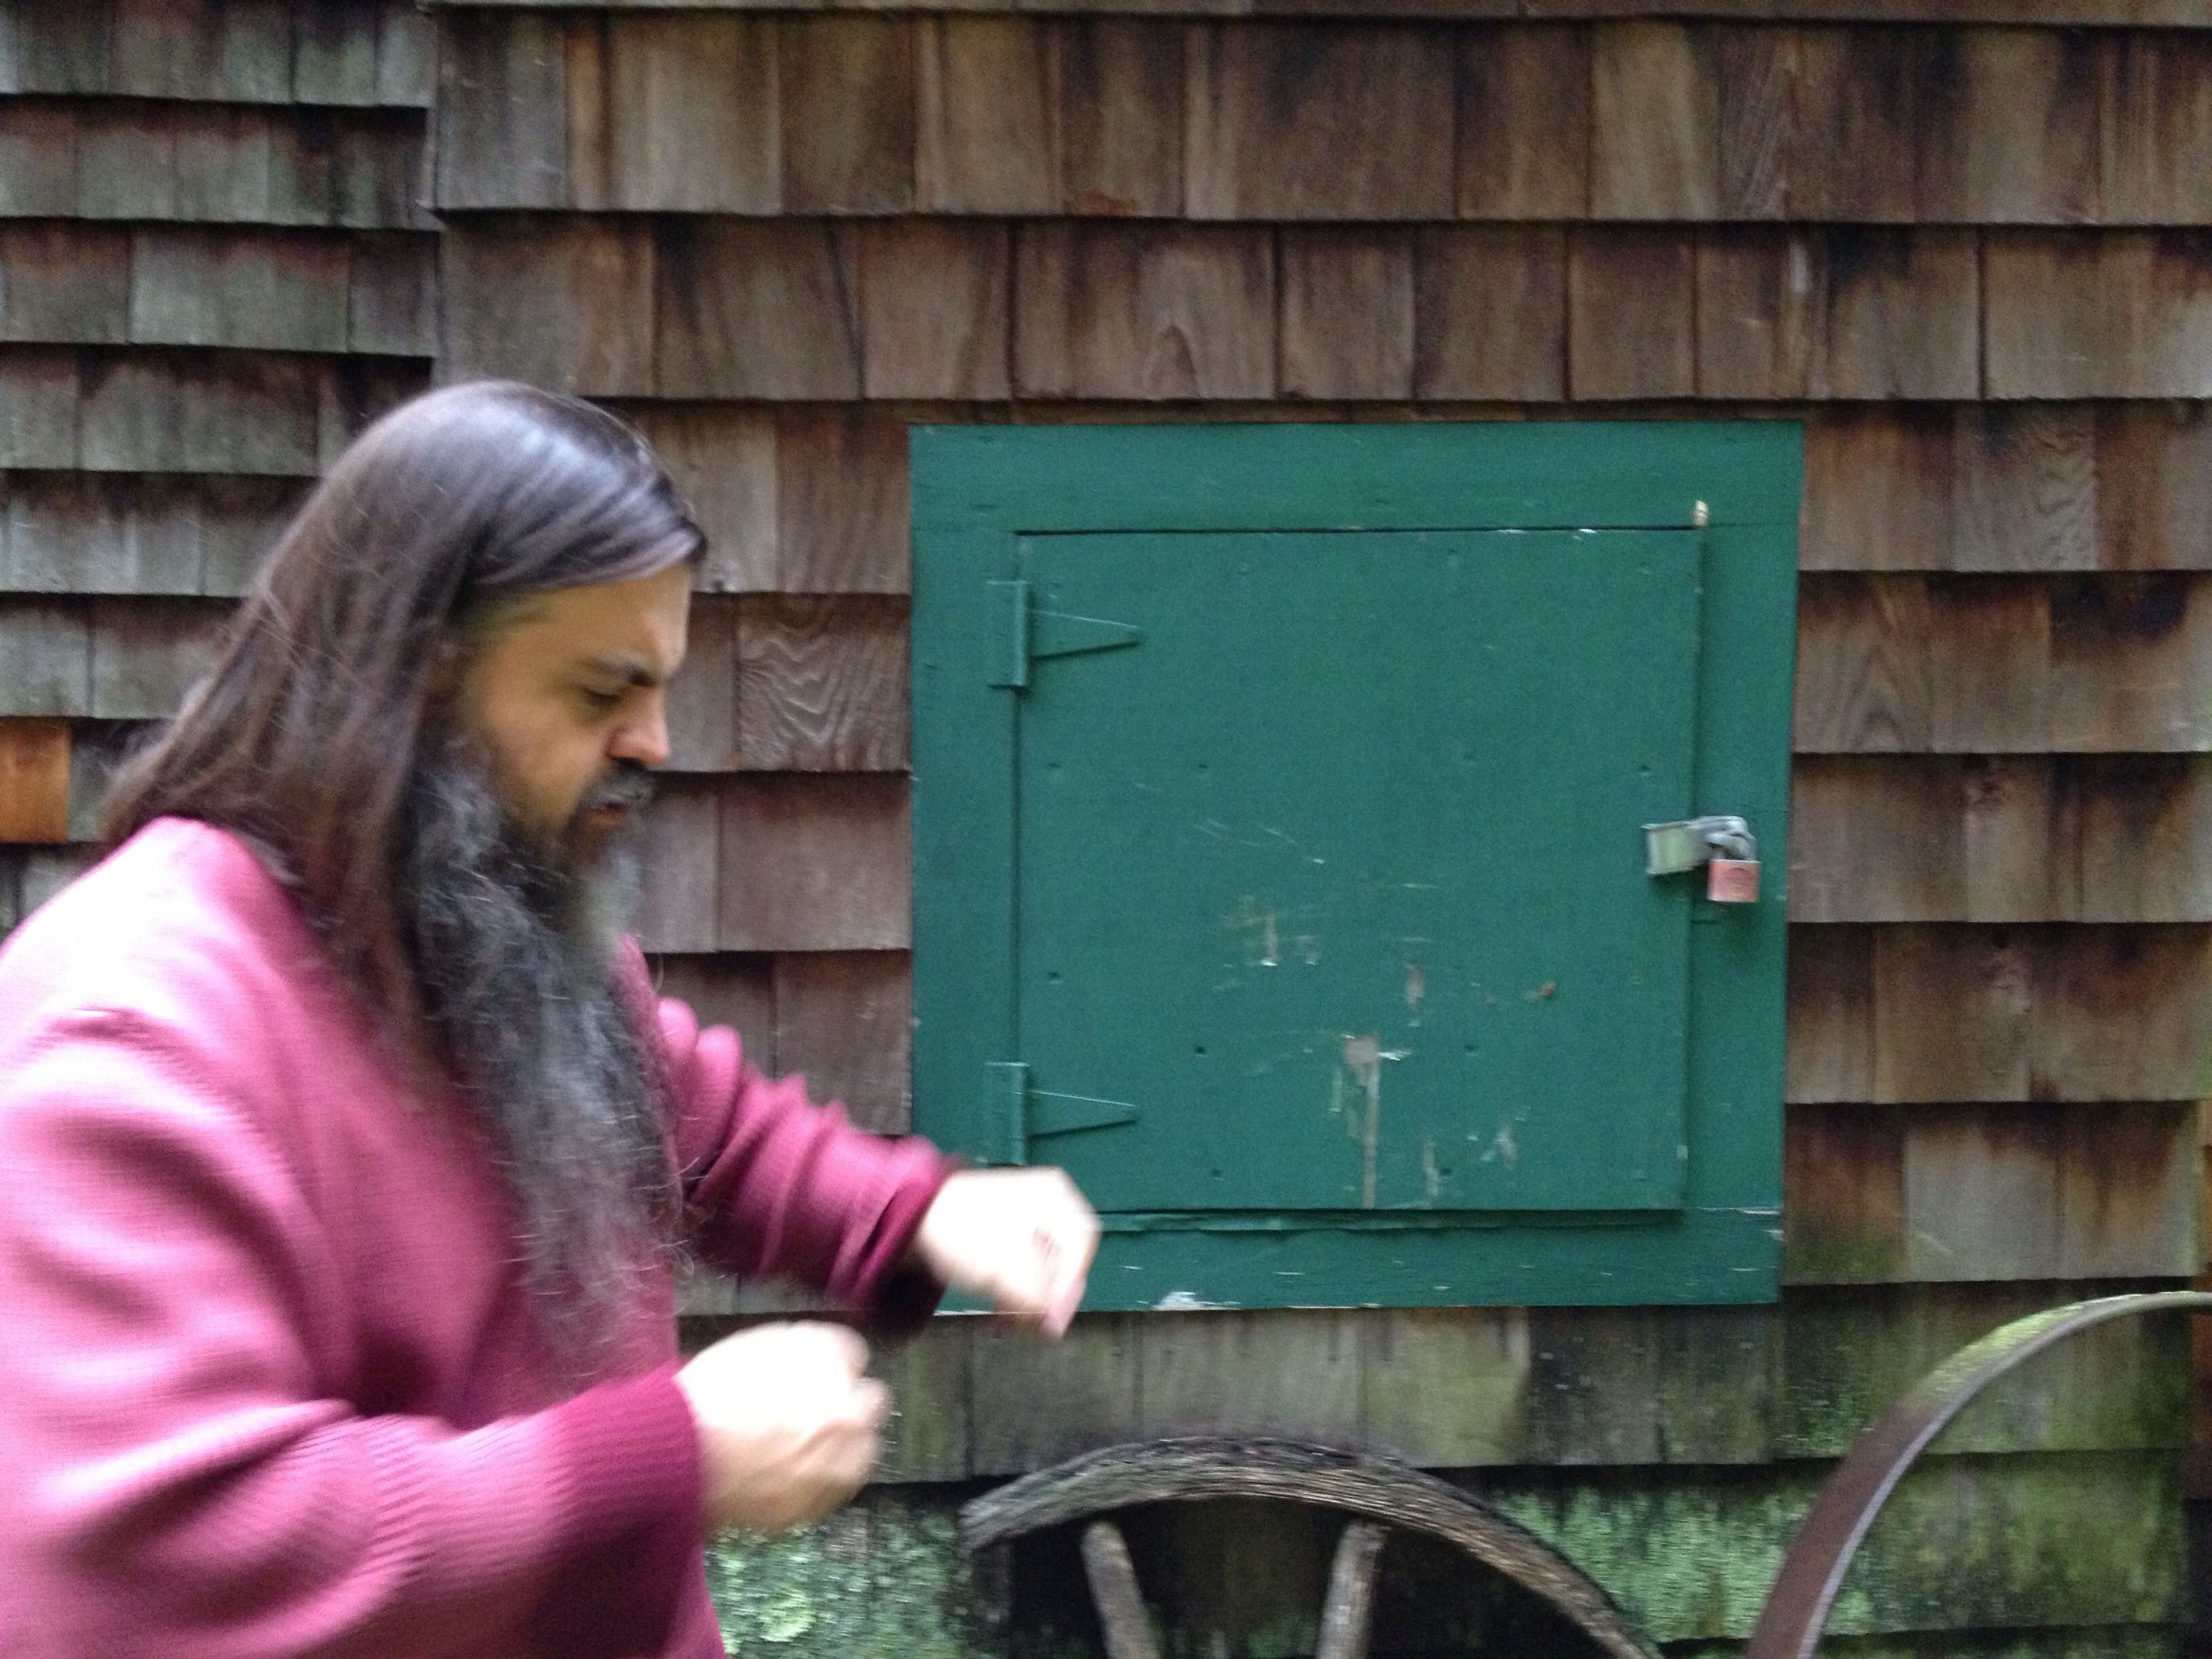
wood, green, color